Ruthenian language

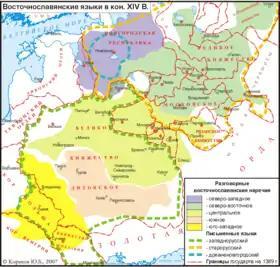
East Slavic languages in 1389. Colors represent spoken dialects. Dashed lines represent written languages: Ruthenian in green, Old/Middle Russian in orange, Old Novgorodian in blue.

Modern names of this language and its varieties, that are used by scholars (mainly linguists), can also be divided in two basic categories, the first including those that are derived from endonymic (native) names, and the second encompassing those that are derived from exonymic (foreign) names.